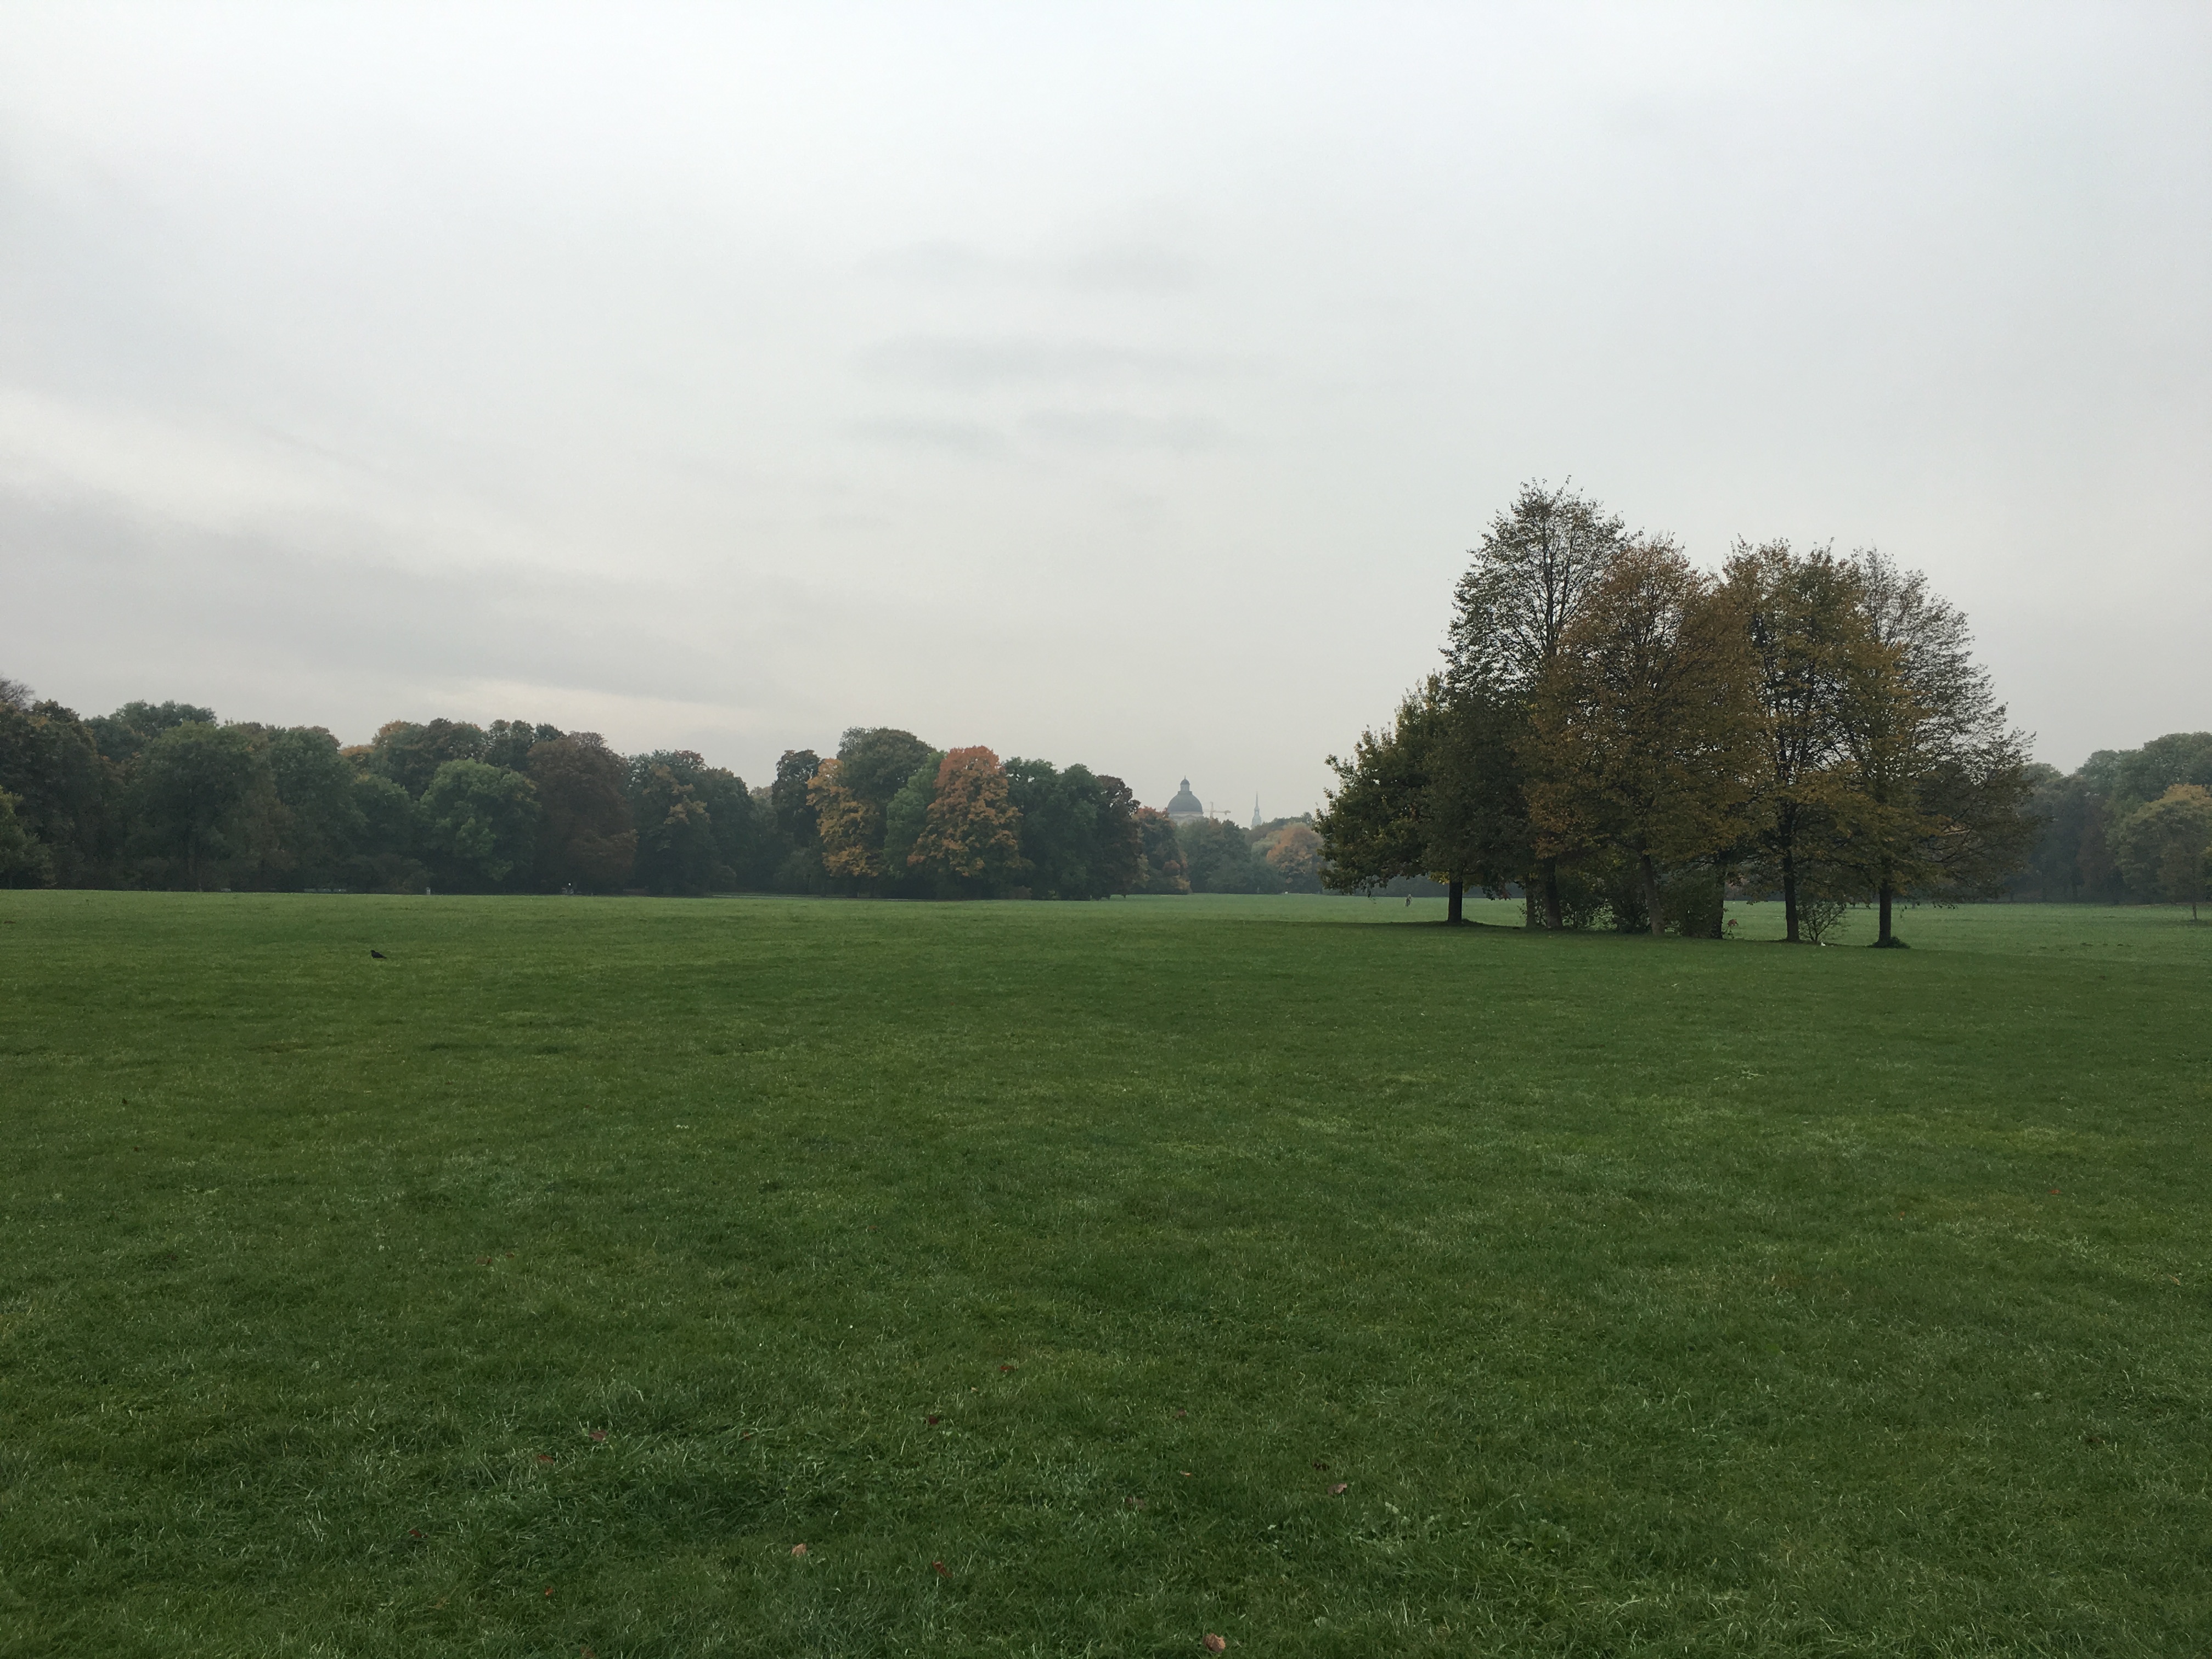
landscape, tree, nature, grass, horizon, cloud, structure, plant, sky, field, farm, lawn, meadow, prairie, sunlight, morning, hill, flower, green, pasture, plain, golf course, grassland, habitat, rural area, natural environment, atmospheric phenomenon, grass family, atmosphere of earth, woody plant, sport venue